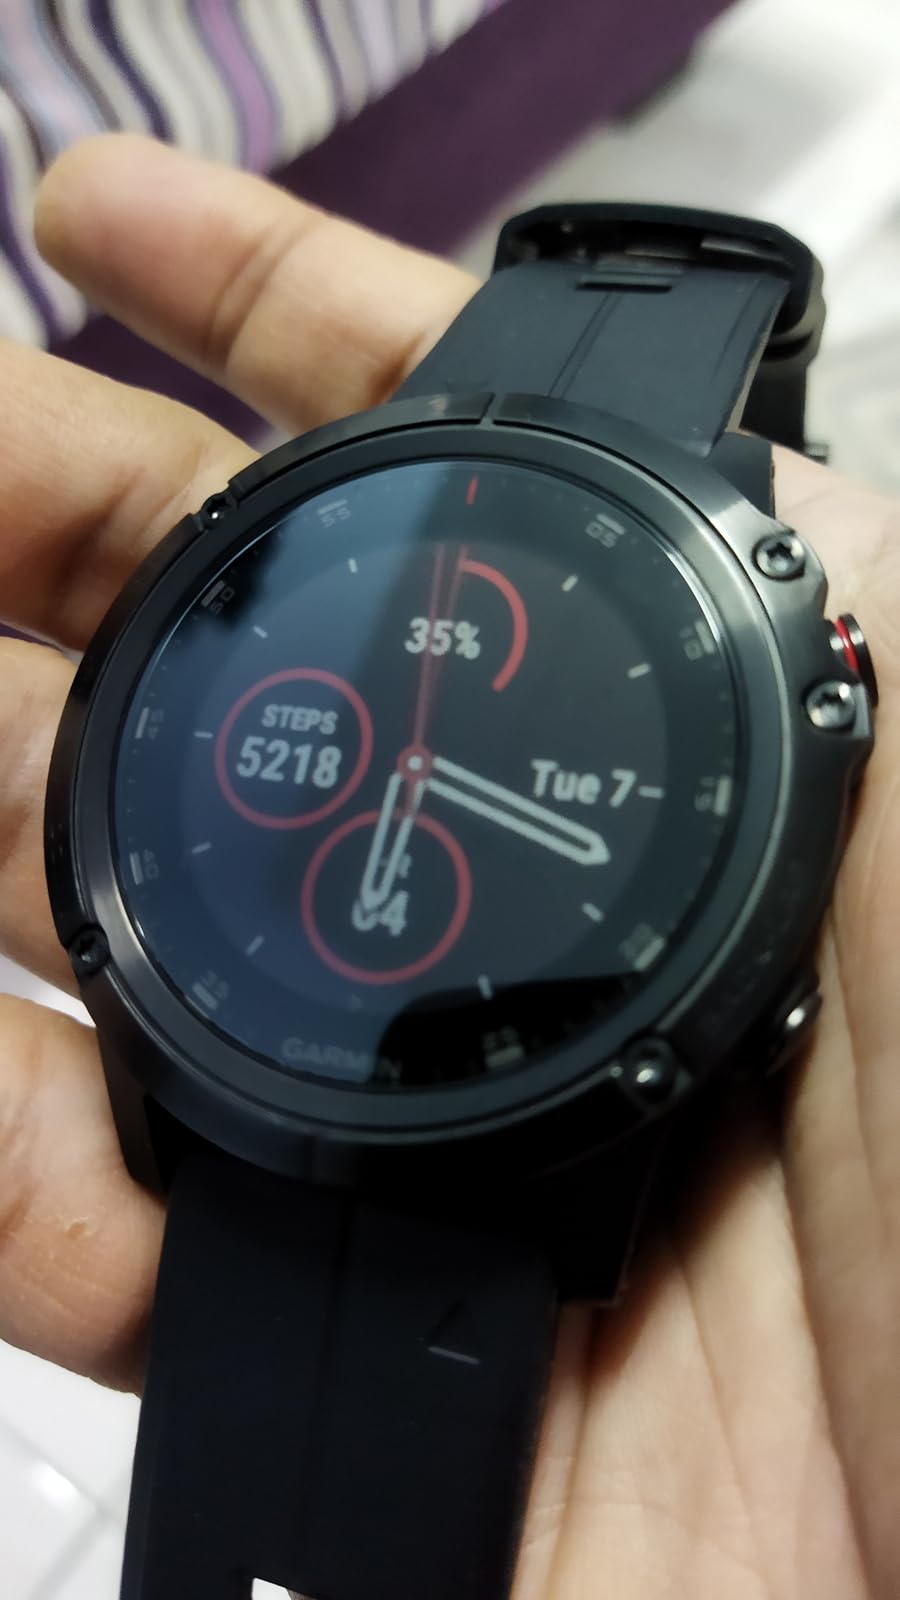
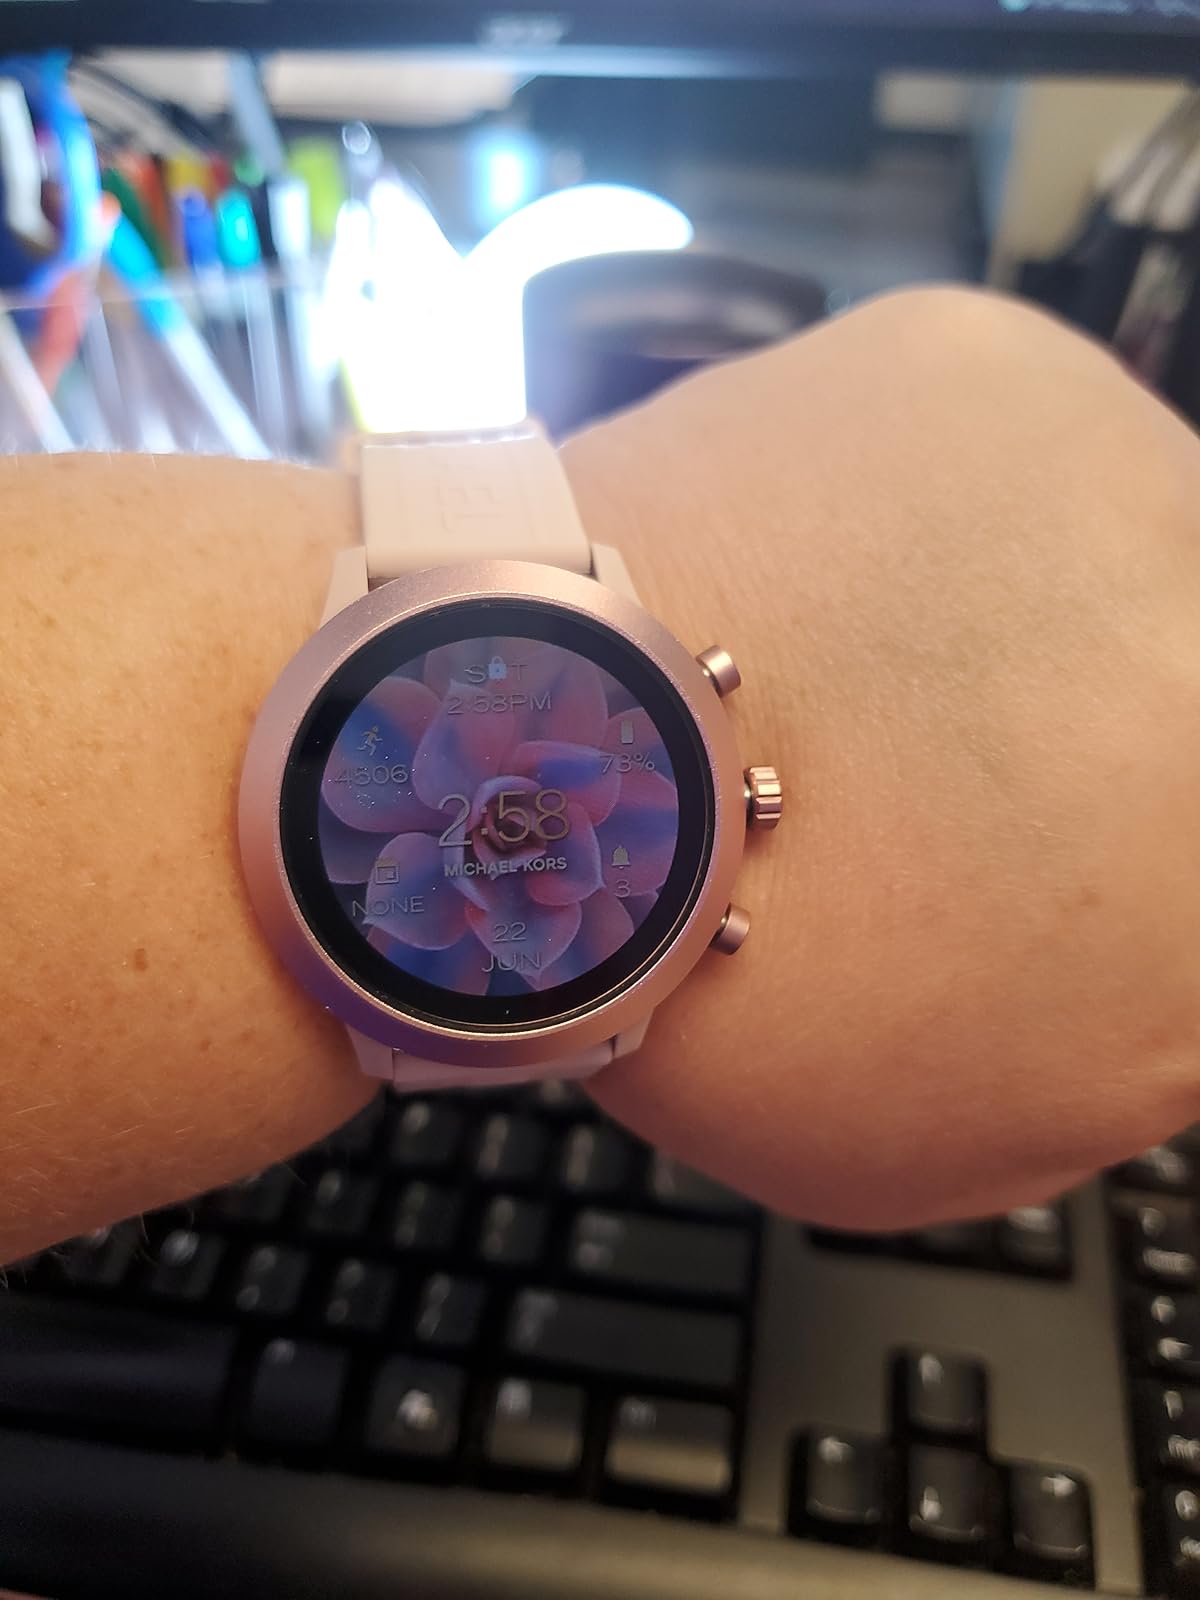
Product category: smartwatch
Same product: no